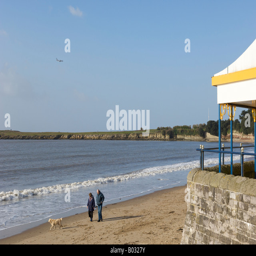
a couple walk along beach with their dog